Erich Muhsfeldt

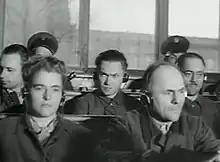
Erich Muhsfeldt (center) at the Auschwitz Kraków trial, 1947

After the war had ended, Muhsfeldt was arrested by U.S. military officials. He was tried for committing atrocities in Flossenbürg concentration camp by an American military court. Witnesses said they saw Muhsfeldt beat and shoot multiple prisoners. In January 1947, Muhsfeldt was found guilty and given a life sentence. However, he was then extradited to Poland where he was retried in Kraków by the Supreme National Tribunal in November 1947 for crimes committed in Auschwitz. In December 1947, Muhsfeldt was found guilty of crimes against humanity and sentenced to death. He was executed in 1948.